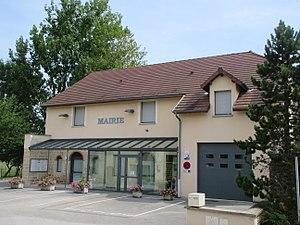
Mairie de Trenal.
Trenal est une commune française située dans le département du Jura en région Bourgogne-Franche-Comté. Les habitants se nomment les Trénaliens et Trénaliennes.